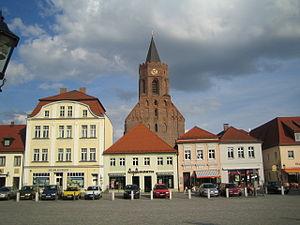
Beeskow est une ville allemande située dans le Brandebourg et chef-lieu de l'arrondissement d'Oder-Spree.